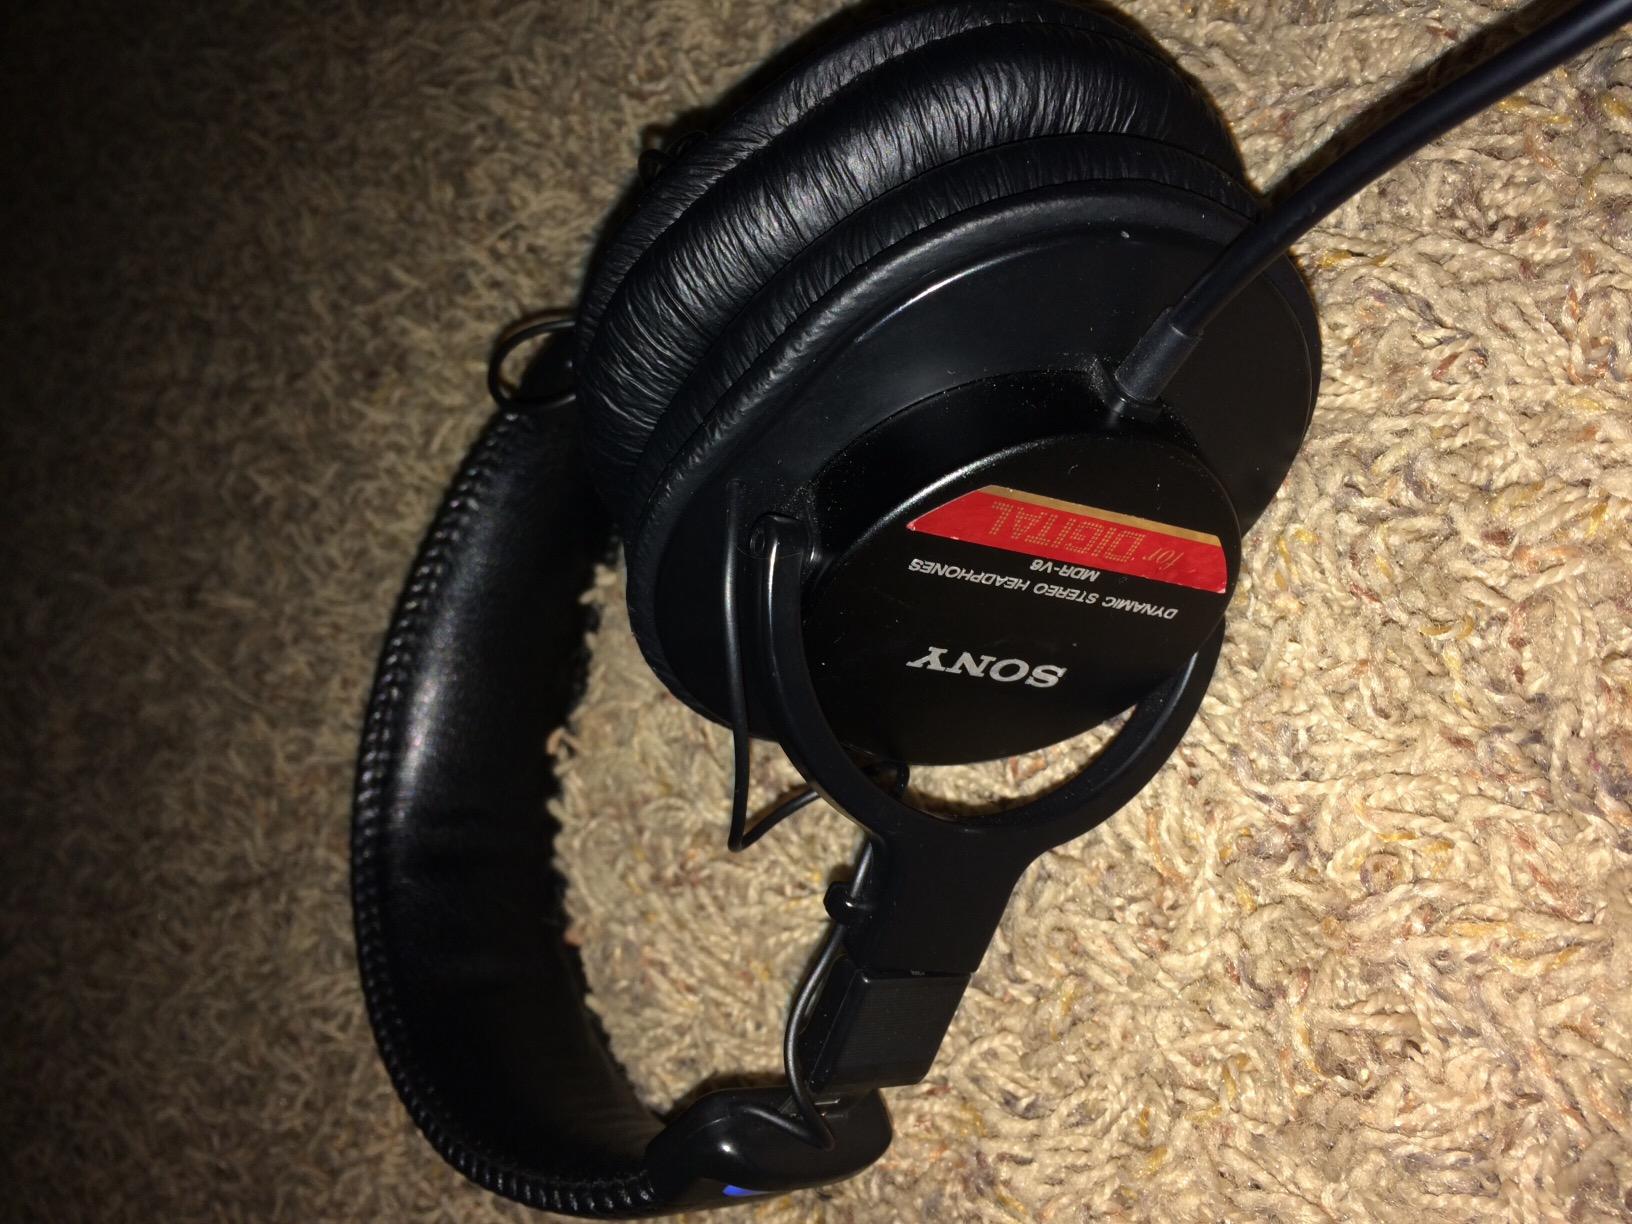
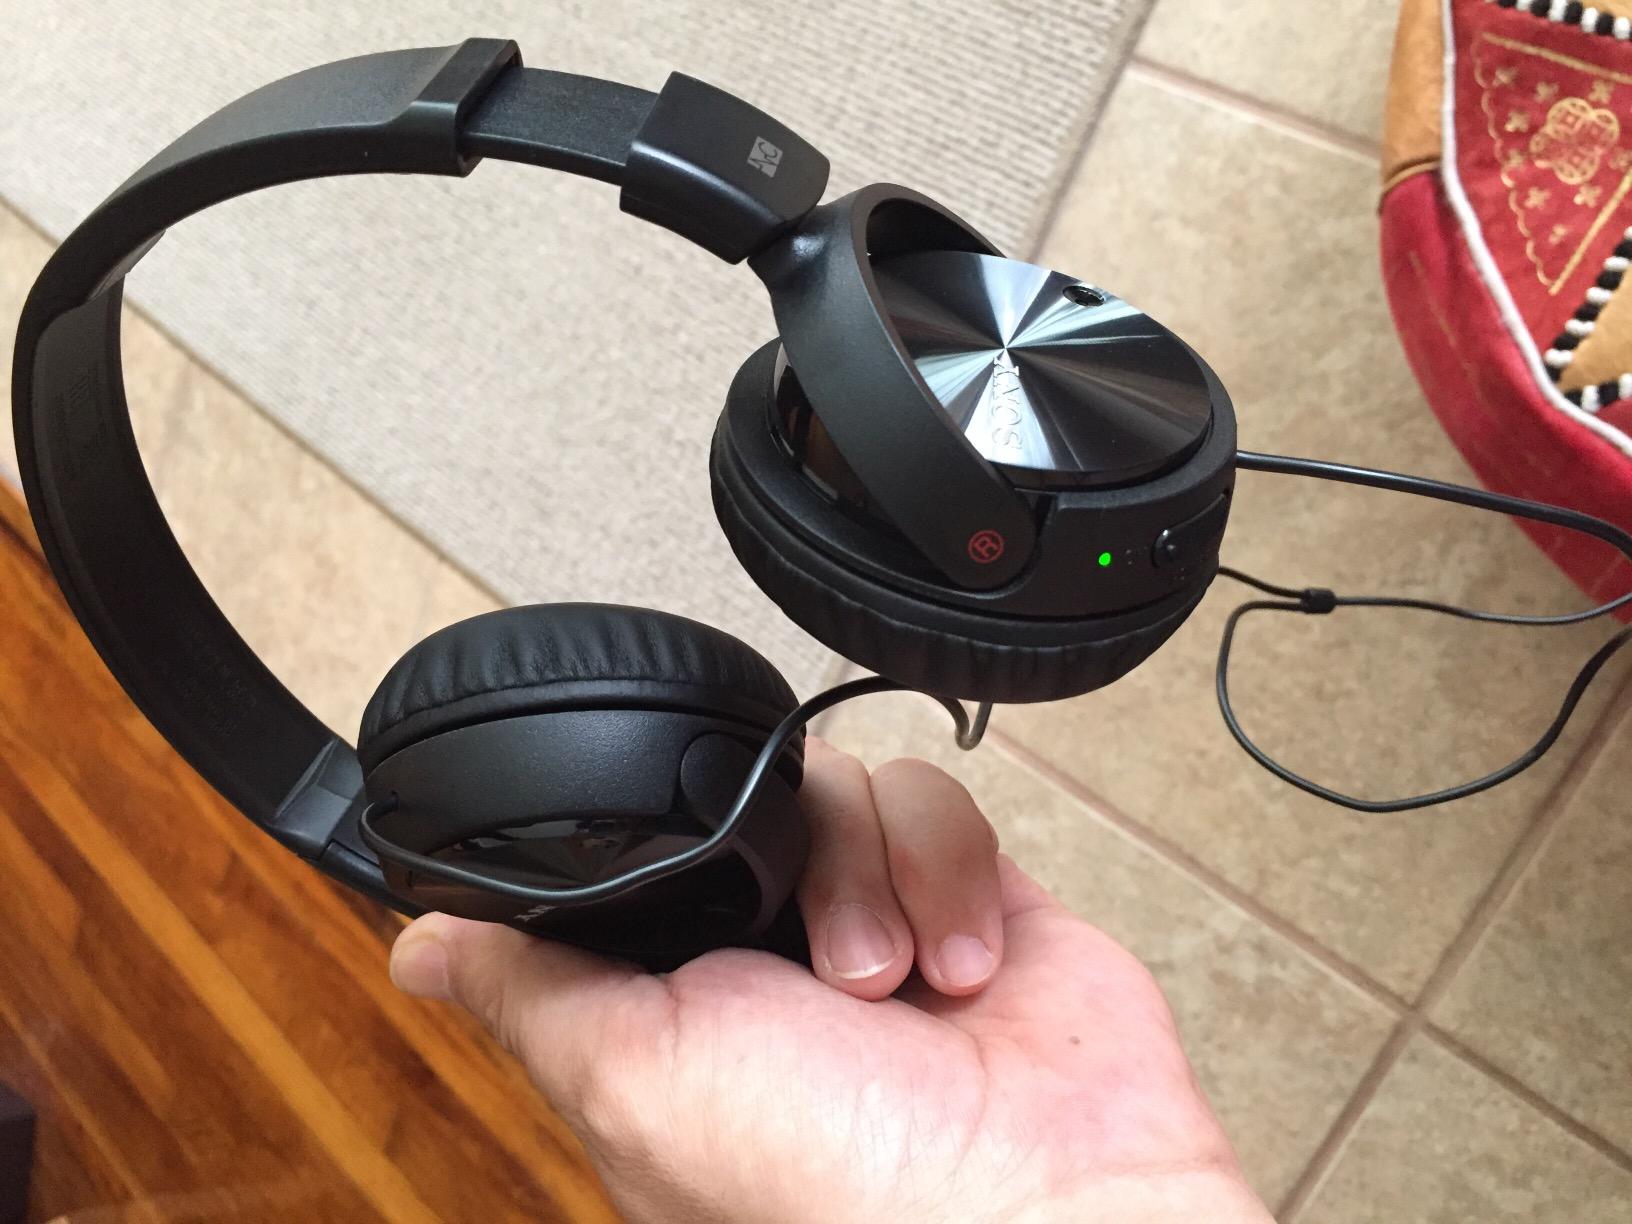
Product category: headphones
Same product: no